Archan Nair

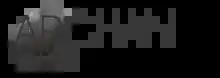

Archan began painting in 2006 at the age of 24 and started his career as an independent artist in 2007. Since then, he has collaborated with various brands around the globe.